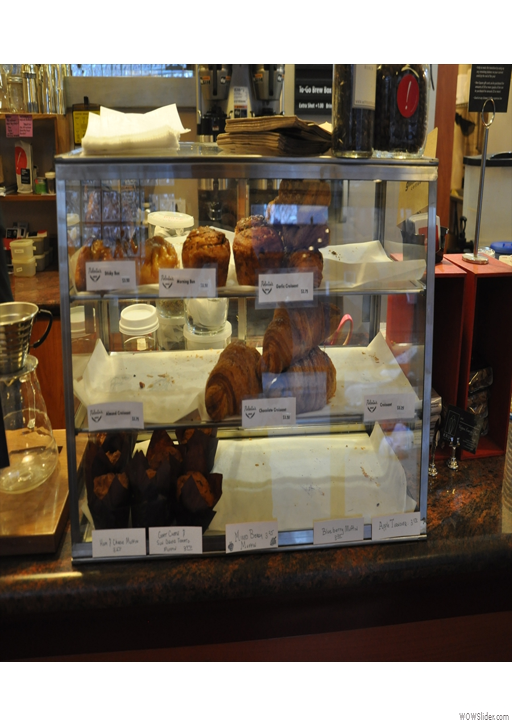
if you are hungry , there are cakes and pastries too .